August 1933 lunar eclipse

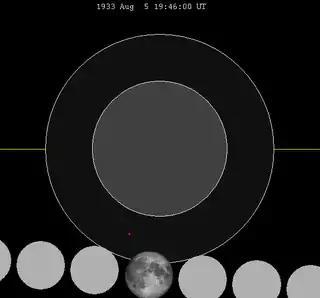
The Moon's hourly motion shown right to left

A penumbral lunar eclipse occurred at the Moon’s ascending node of orbit on Saturday, August 5, 1933, with an umbral magnitude of −0.7336. A lunar eclipse occurs when the Moon moves into the Earth's shadow, causing the Moon to be darkened. A penumbral lunar eclipse occurs when part or all of the Moon's near side passes into the Earth's penumbra. Unlike a solar eclipse, which can only be viewed from a relatively small area of the world, a lunar eclipse may be viewed from anywhere on the night side of Earth. Occurring about 2.1 days after perigee (on August 3, 1933, at 17:40 UTC), the Moon's apparent diameter was larger.